George Parker (Royal Navy officer)

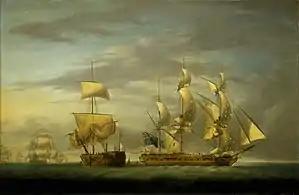
HMS "Santa Margarita" (right)

Transferred in 1796 to the 36-gun frigate HMS "Santa Margarita" and cruising off the coast of Ireland and later in the West Indies, he succeeded in the capture of a number of enemy vessels, including "L’Adour" of 16 guns, "La Victorine" of 16 guns, the "San Francisco" of 14 guns and "Le Quatorze Juillet" of 14 guns.